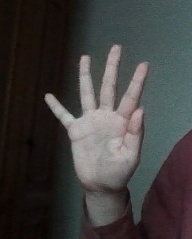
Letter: sheen